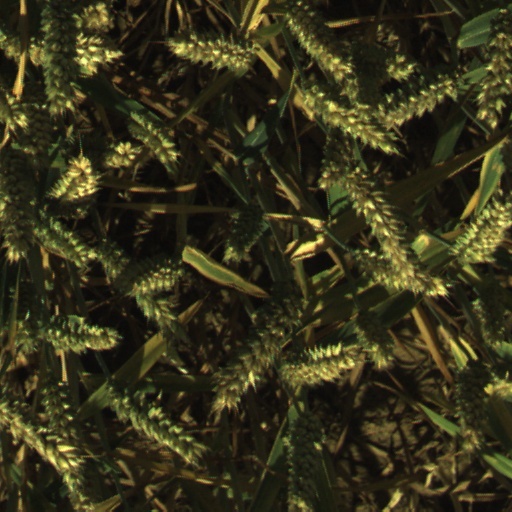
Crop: wheat